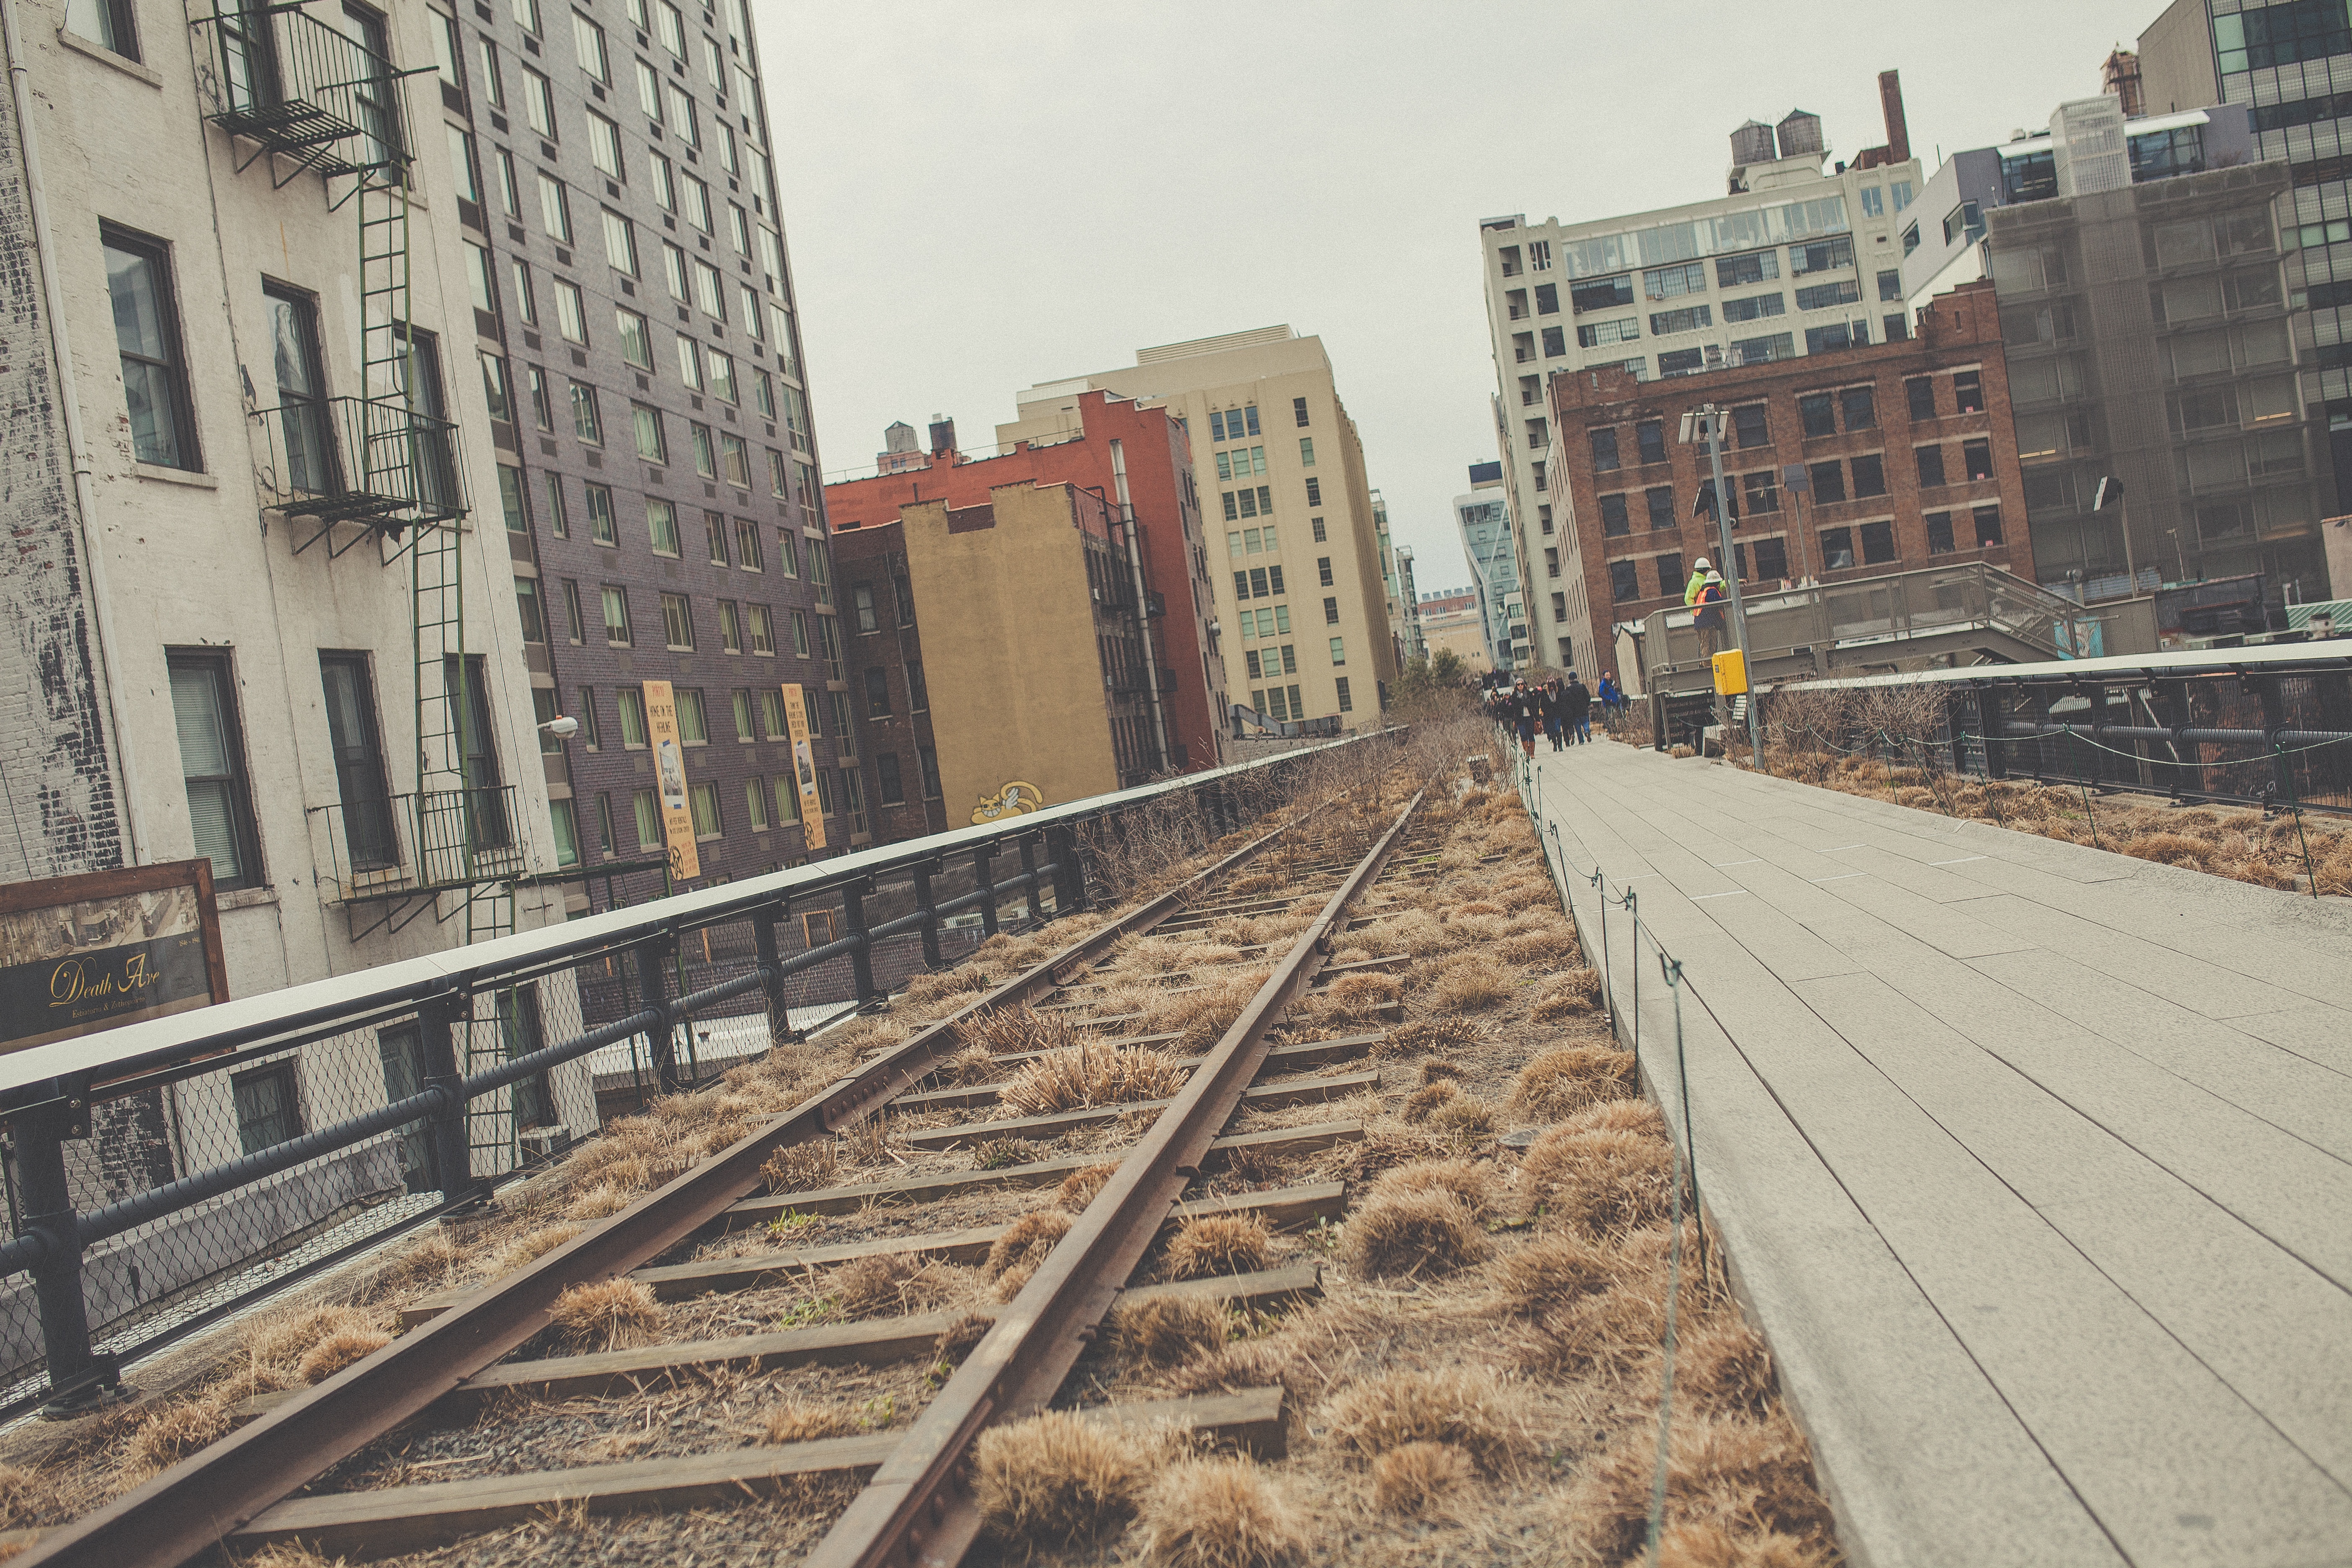
track, train, transport, vehicle, lane, public transport, rail transport, urban area, residential area, rolling stock